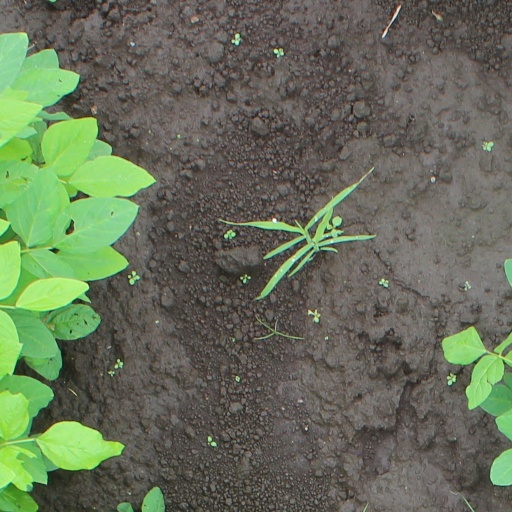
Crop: soybean